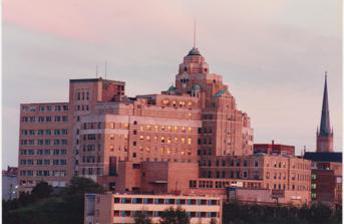
Building: Saint John General Hospital
Country: Canada
Year built: 1931
Hospital in New Brunswick, Canada Saint John General Hospital Saint John General Hospital in 1995 Geography Location Saint John , New Brunswick, Canada Coordinates 45°16′51″N 66°03′19″W / 45.280969°N 66.055394°W / 45.280969; -66.055394 (approximate) History Opened November 1931 Closed October 31, 1982 Demolished December 10, 1995 Links Lists Hospitals in Canada The Saint John General Hospital was a public hospital in Saint John, New Brunswick . The hospital was completed in November 1931 and cost $1.6 million to construct. Built on a hill near the center of the city, the 12-storey building, topped with a gleaming metal dome, was a prominent landmark in Saint John's skyline. The hospital boasted state-of-the-art facilities for its time: in 1932 its new cancer clinic was treating patients with radiation therapy , in 1952 it introduced a neurosurgery department, and in the 1960s it became the first hospital in the region to offer renal dialysis . The hospital also housed the Bureau of Laboratories that would later become the Provincial Laboratory Service . The building was expanded in 1959 with the addition of a new wing, but by the late 1970s the facility was dated and many services formerly provided at the General Hospital had moved to newer hospitals. On October 31, 1982, the last patients were moved to other facilities and the hospital officially closed. It remained empty and condemned until December 10, 1995, when the building was demolished by a controlled implosion . The hospital's dome survived the demolition intact and was pulled from the rubble . It now forms the roof of a gazebo in a small Saint John park, located near Garden Street. References